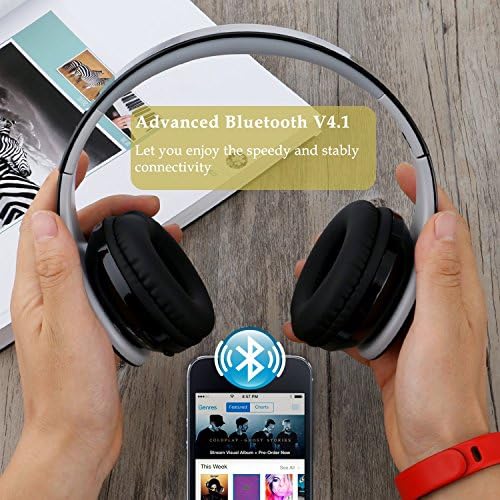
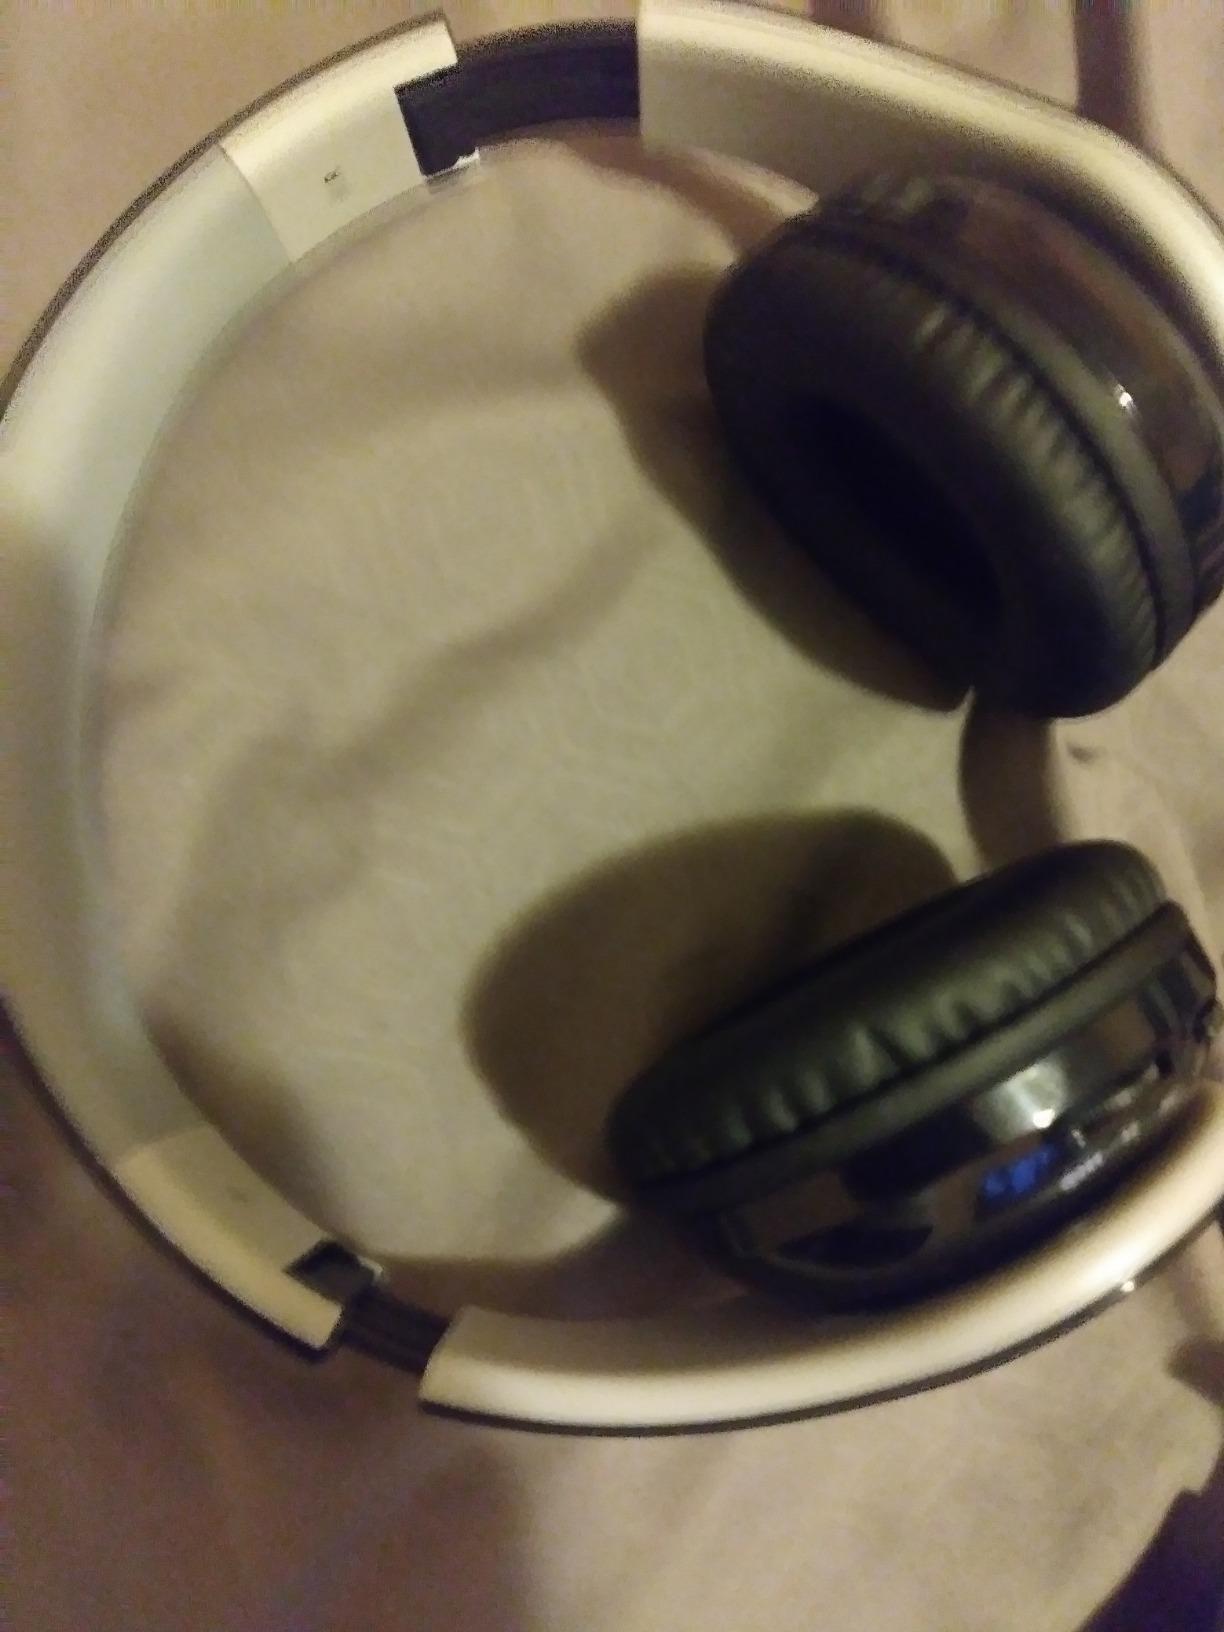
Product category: headphones
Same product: yes